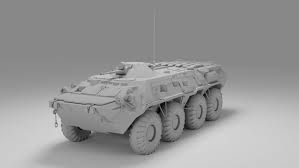
Label: BTR